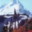
Label: mountain